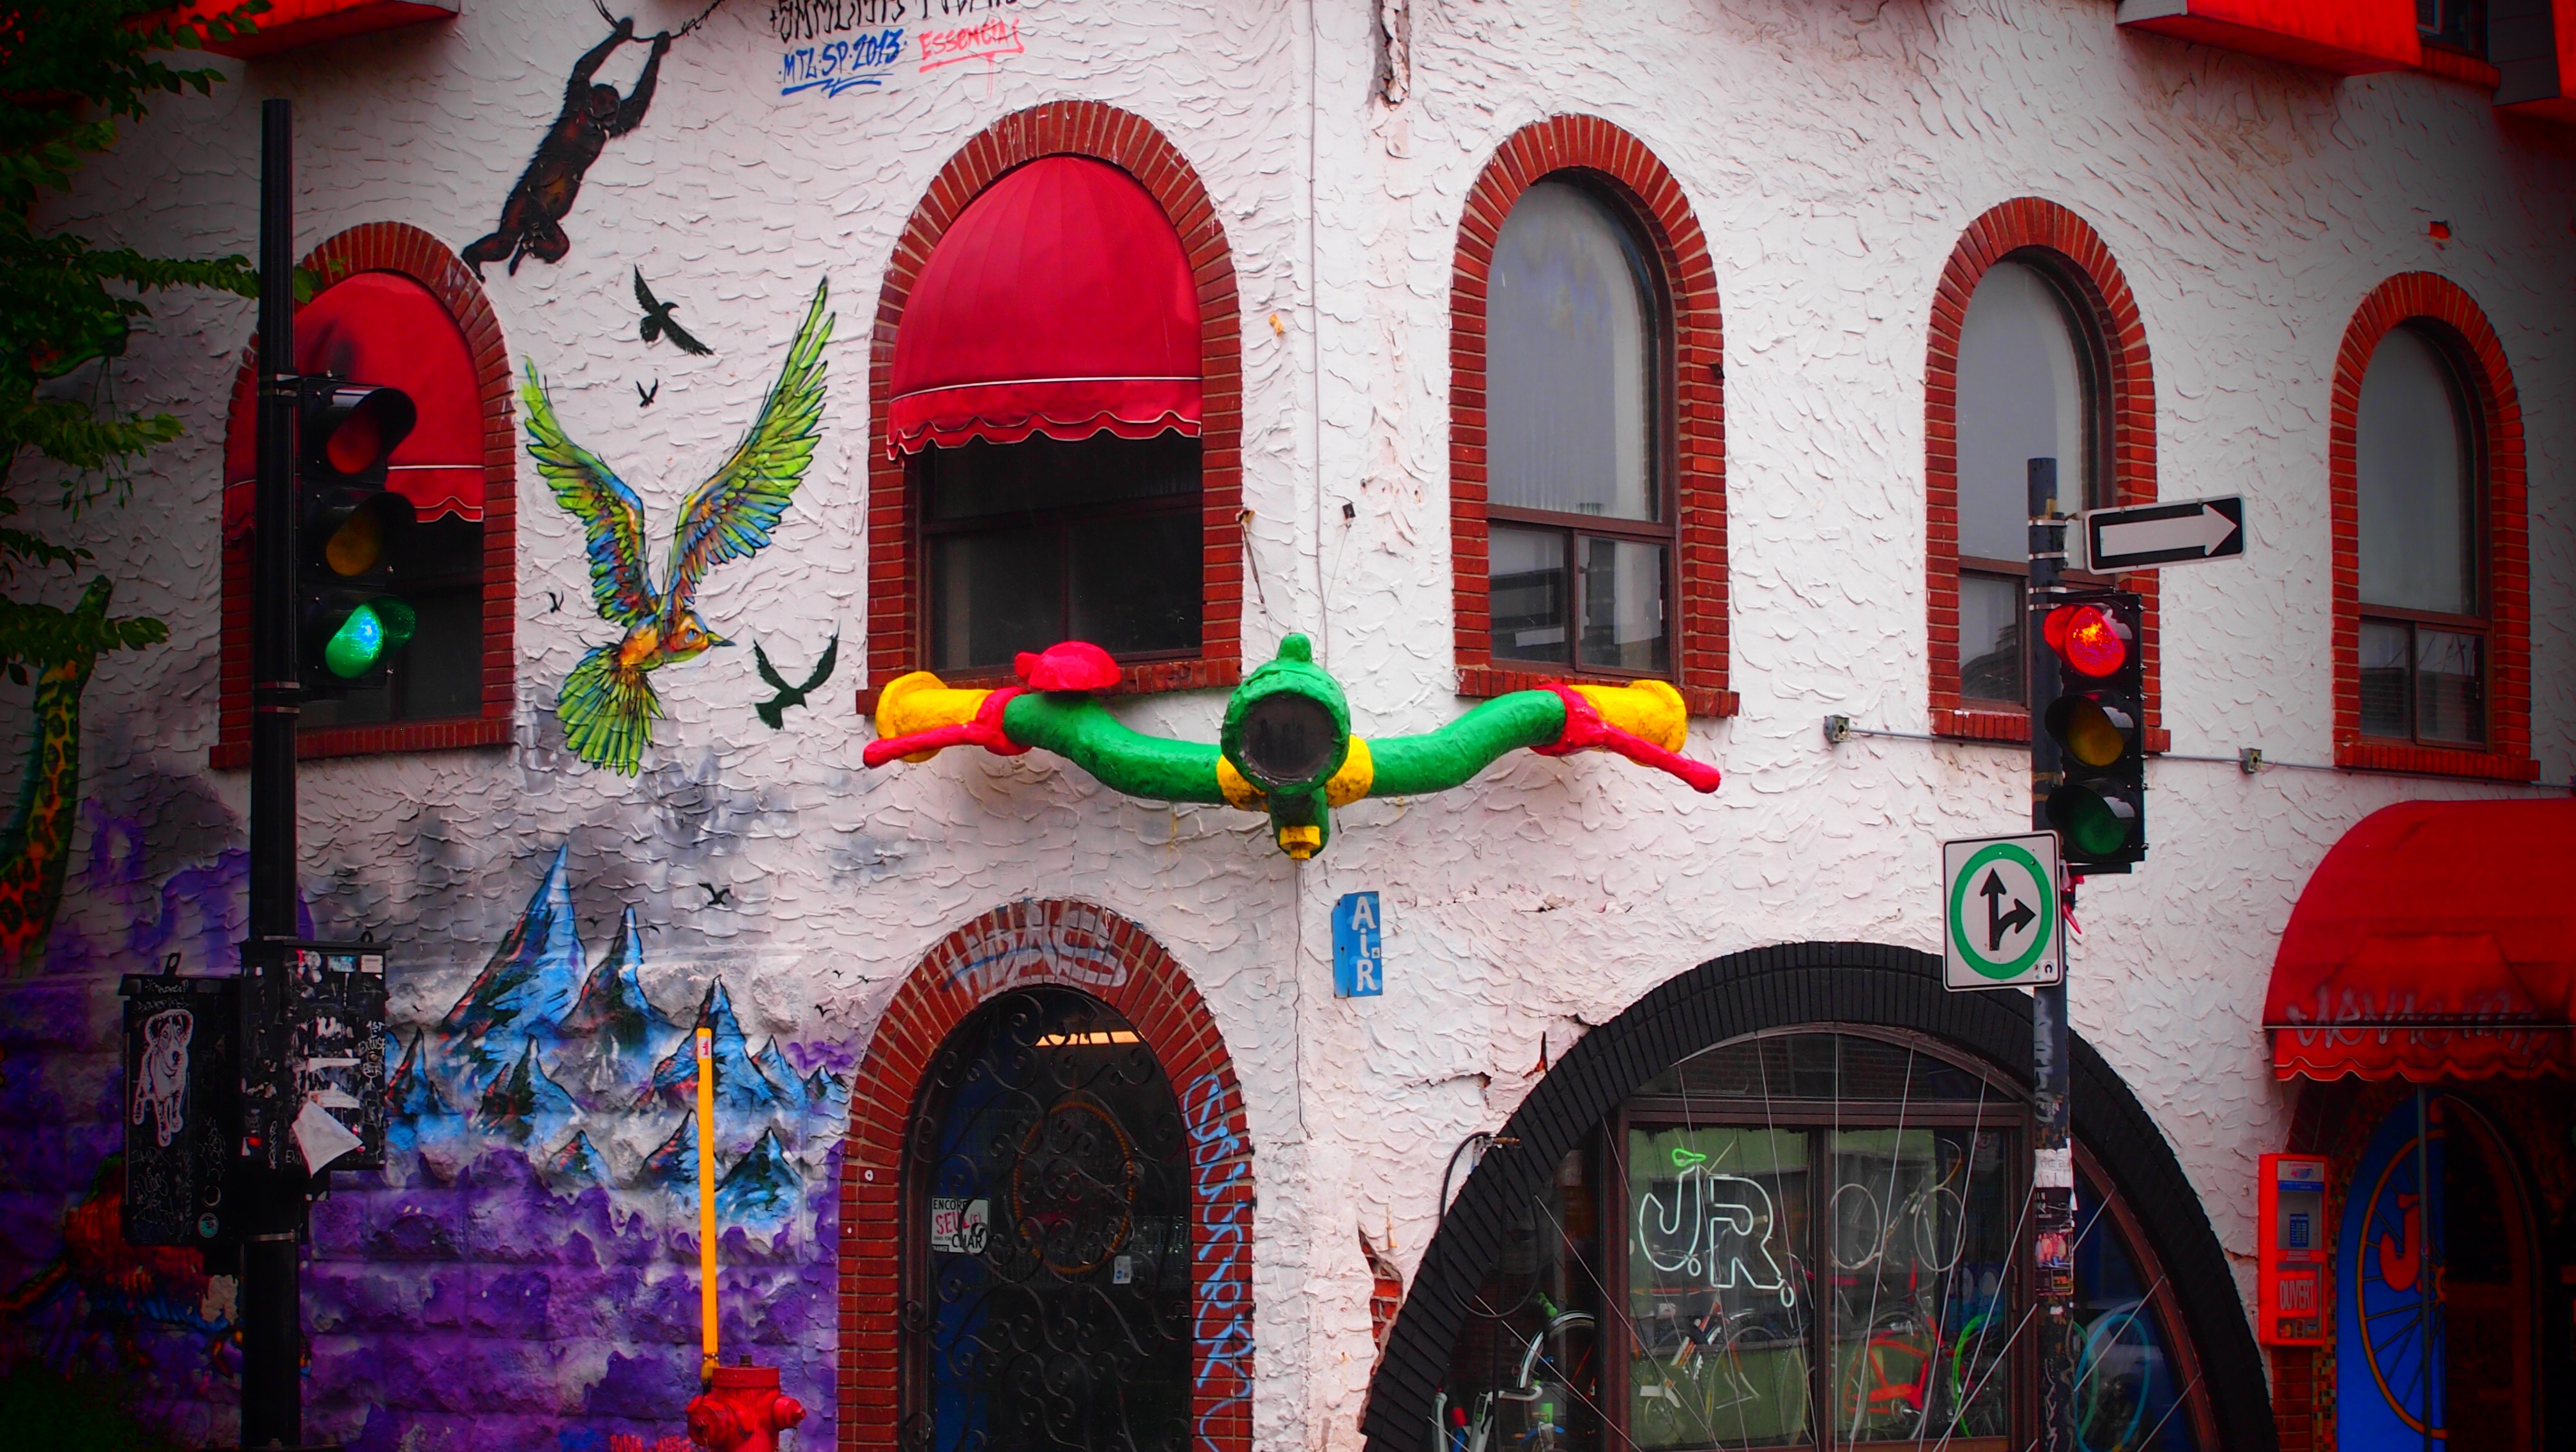
street, bike, shop, red, color, business, christmas, note, art, bicycles, montreal, urban area